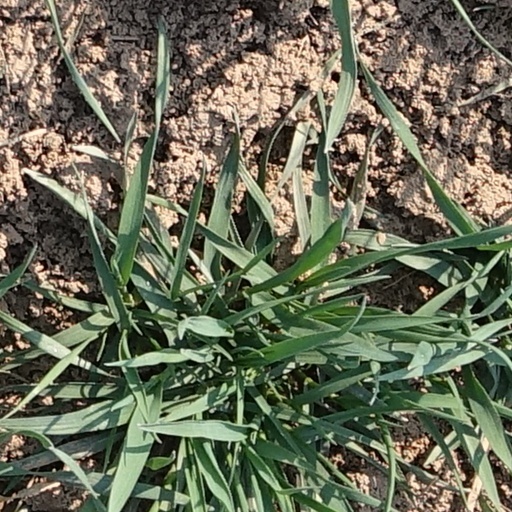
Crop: wheat